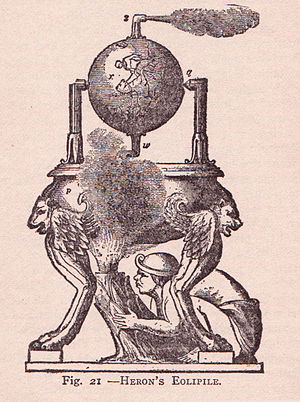
Dampmaskine / Opfindelsen af dampmaskinen
Herons dampkugle.
"En dampmaskine er en transducer, der kan omsætte noget af den termiske energi i vanddamp under tryk til mekanisk arbejde. 'Brugt'"" damp lukkes ud i atmosfæren.